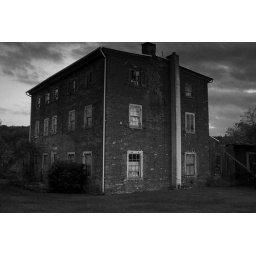
Likely an early 20th century saltbox construction to replace an earlier older home seen near the barn in the barn photo